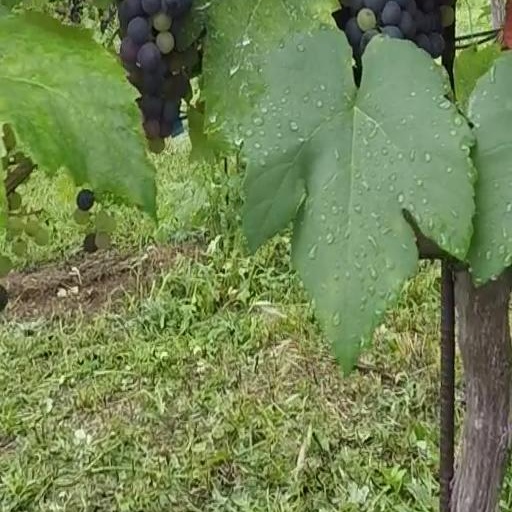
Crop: grape